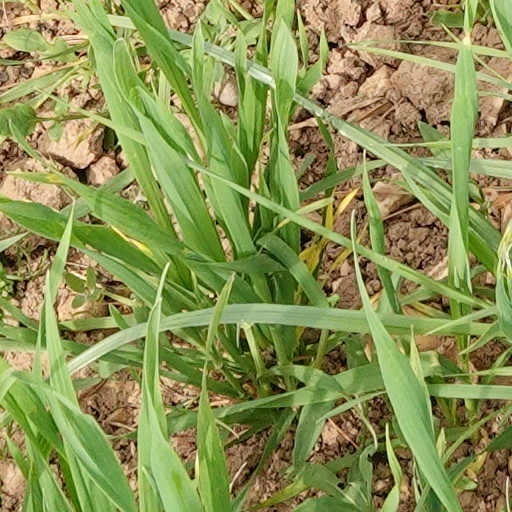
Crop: wheat